Lindeberg, Oslo

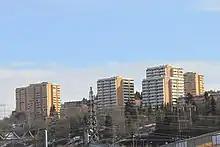
Lindeberg seen from Alnabru

Lindeberg is an area in Oslo, located in Groruddalen southwest of Furuset. The habitation in the area is a mixture of apartment buildings and townhouses. Lindeberg is divided into several housing cooperatives, including Ospa, Furua, Bjørka, Asken, Heggen, Pilen (all USBL) and Lindebergskogen, Søndre Lindeberg and Østre Lindeberg- Kløfterhagen (all OBOS). And Lutvannkollen housing cooperative.